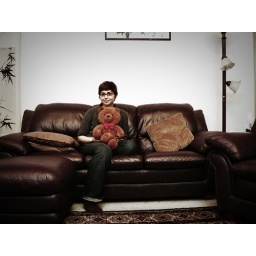
found an old bear in a closet at my mom's house - he used to be one of my favorites